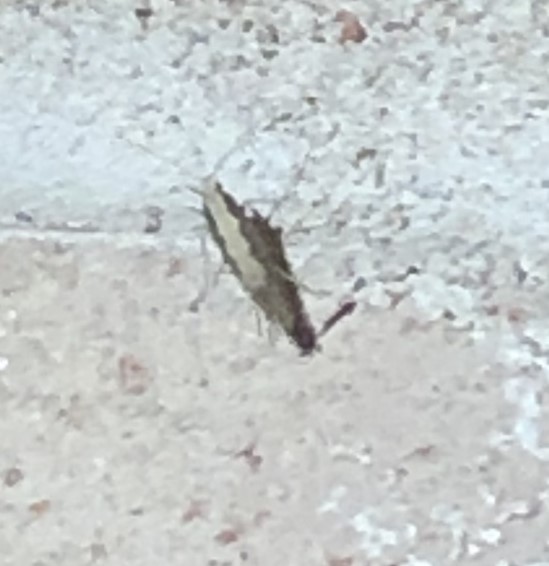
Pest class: diamondback_moth